Théoden

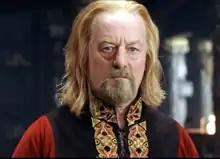
Bernard Hill as King Théoden in Peter Jackson's ""

Théoden is an important character in Peter Jackson's "Lord of the Rings" film trilogy. The character, played by Bernard Hill, first appears in "" (2002). However, unlike in the books, the Lord of the Mark is actually possessed and prematurely aged by Saruman (Christopher Lee). Gandalf (Ian McKellen) releases him from the spell, instantly restoring him to his true age, after which Théoden banishes Gríma Wormtongue (Brad Dourif) from Edoras.